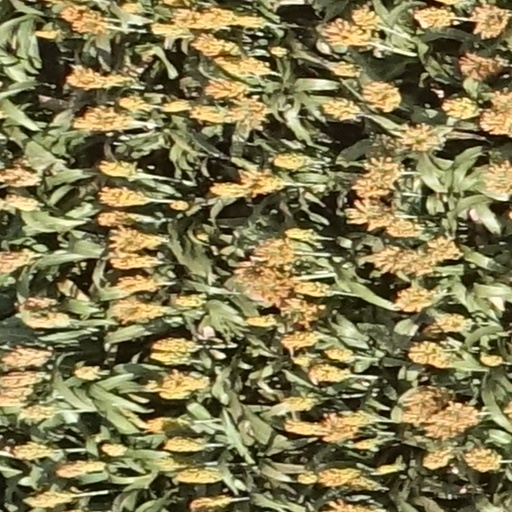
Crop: sorghum